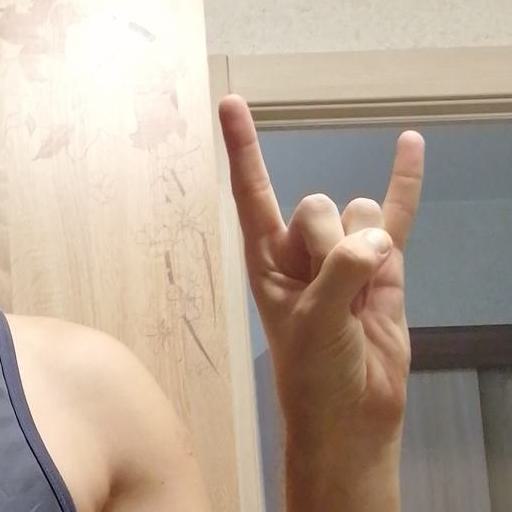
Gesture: rock